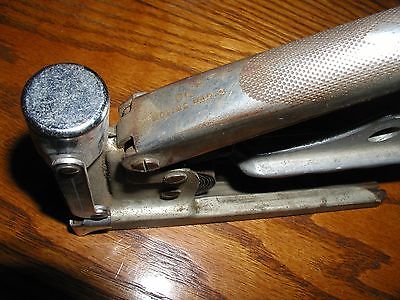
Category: stapler